WKSU

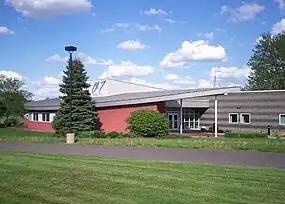
WKSU's former studios on Loop Road in Kent, built exclusively for the station and housing it from 1992 until merging with Ideastream

WKSU-FM's administrative offices moved to Wright Hall, which was originally built as a dormitory, in 1977 after six floors of the building were turned into office space. General manager John Perry had made known intentions for WKSU-FM's operations to be consolidated into one facility, saying, "we want to take the assets of the area and have them represented nationally". As Kent State's student population began to grow in the mid-1980s, Wright Hall was reconverted back into dormitories, forcing the station's offices into leased space at a former restaurant east of the campus in 1987. The station's studios remained at the Music and Speech Building but were under pressure to move by 1990 as the university needed additional classroom space, while WKSU and WKSR encountered space issues at said building as early as 1983.